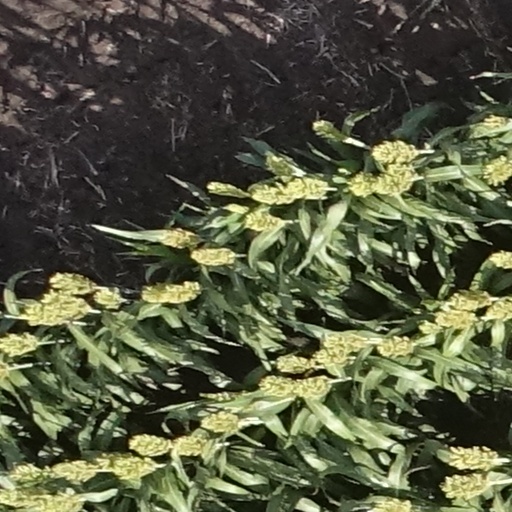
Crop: sorghum